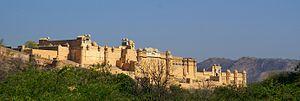
Le fort d'Amber se trouve à Amber, ville d'une superficie de 4 km², située à 11 km de Jaipur, dans l'État du Rajasthan, en Inde. Le fort qui domine Jaipur du haut d'une colline, est la principale attraction touristique de la zone. La ville d'Amber a été à l'origine construite par Meenas et plus tard développée par le Raja Man Singh I.